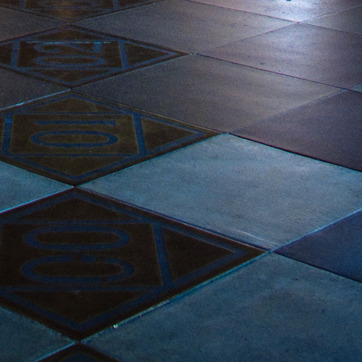
Material: tile